I Am Sam

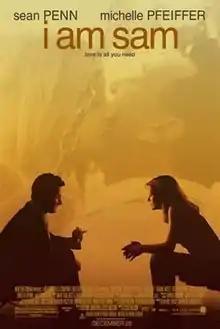
Theatrical release poster

I Am Sam (stylized in all lowercase) is a 2001 American drama film co-written and directed by Jessie Nelson. It stars Sean Penn, Michelle Pfeiffer, Dianne Wiest, Dakota Fanning, Richard Schiff, Loretta Devine and Laura Dern.